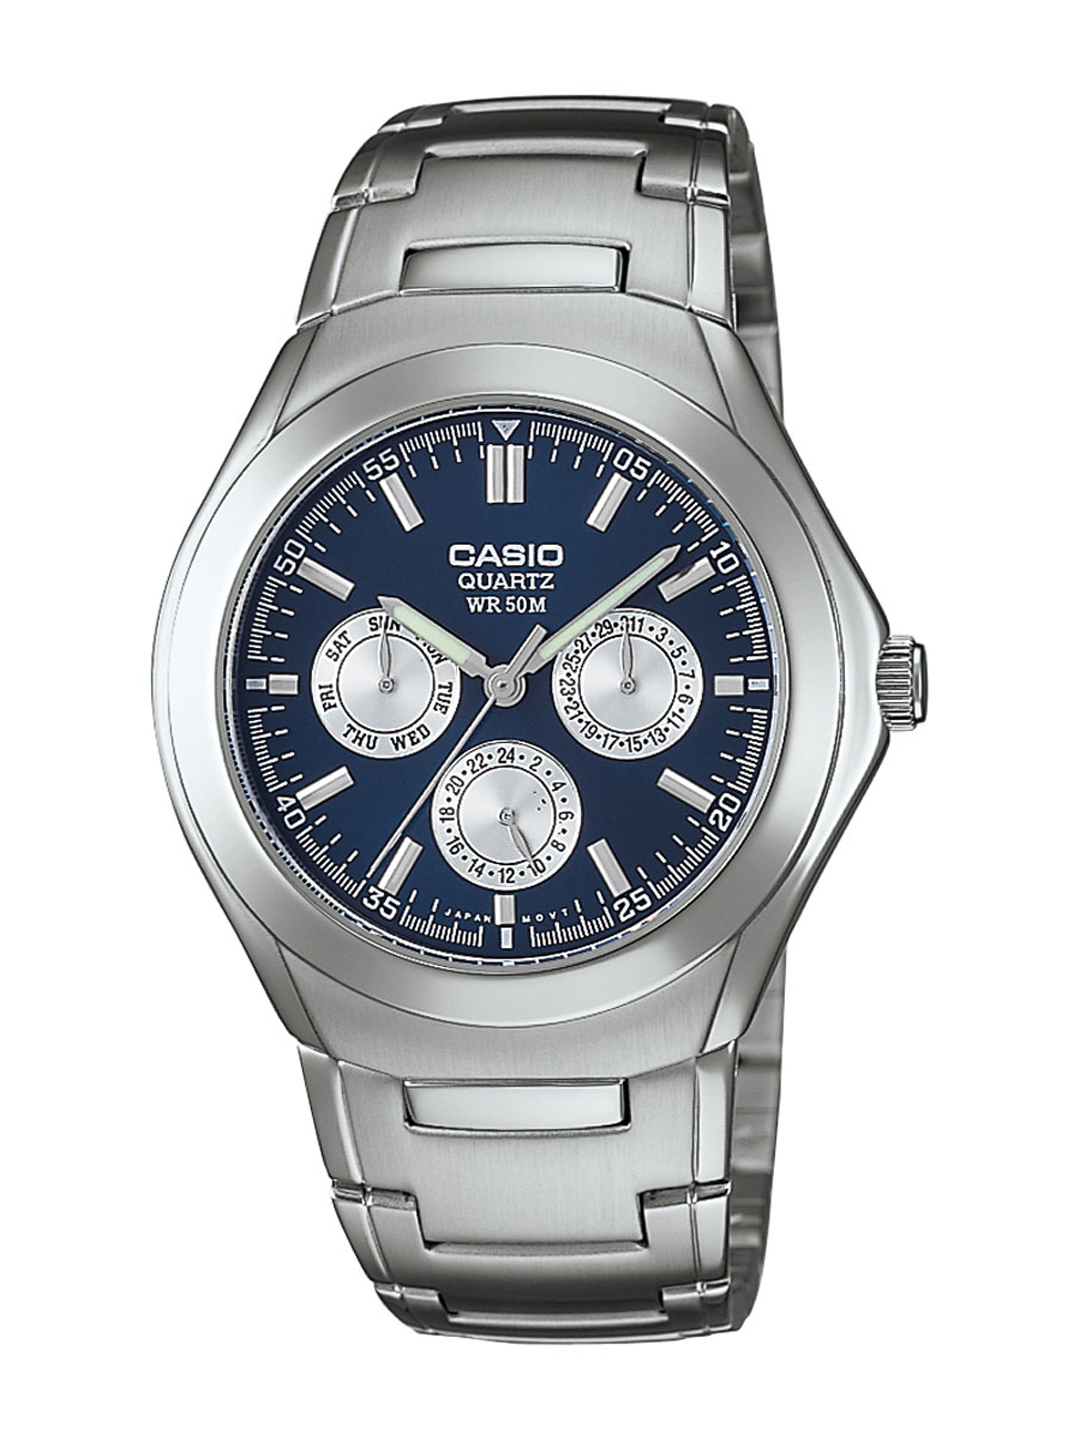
CASIO ENTICER Men Black Dial Analogue Watch A390
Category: Accessories / Watches / Watches
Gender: Men
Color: Black
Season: Summer 2017
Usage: Casual